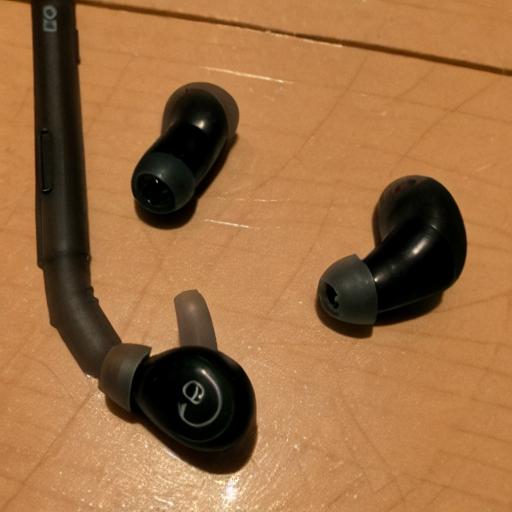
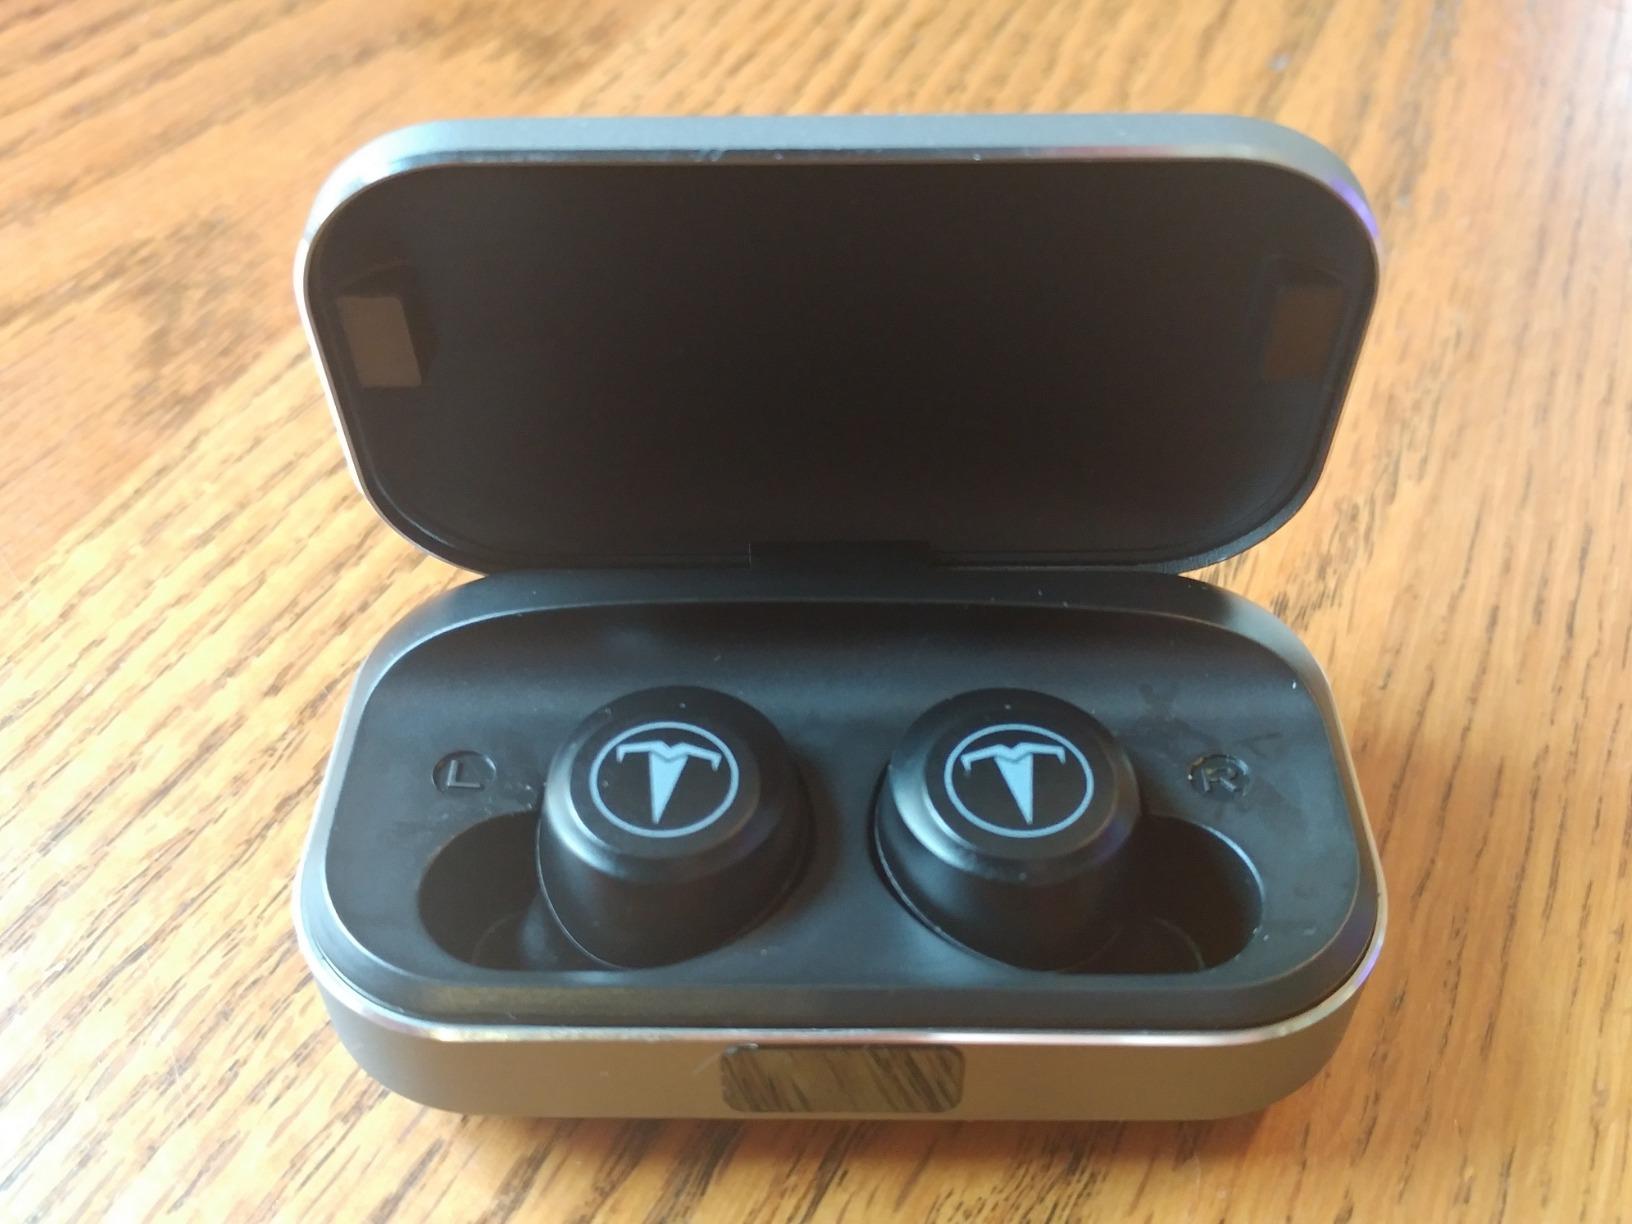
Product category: earbuds
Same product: no